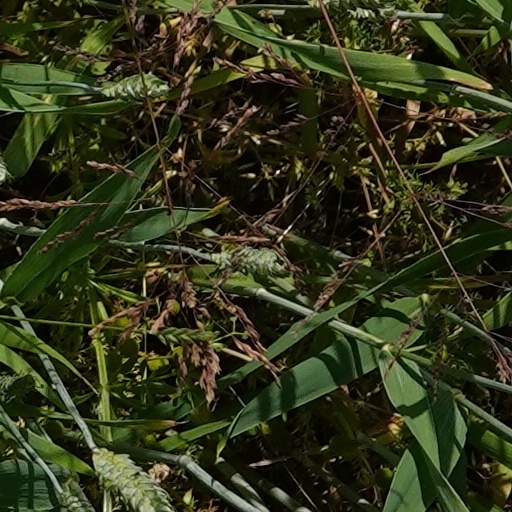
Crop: wheat